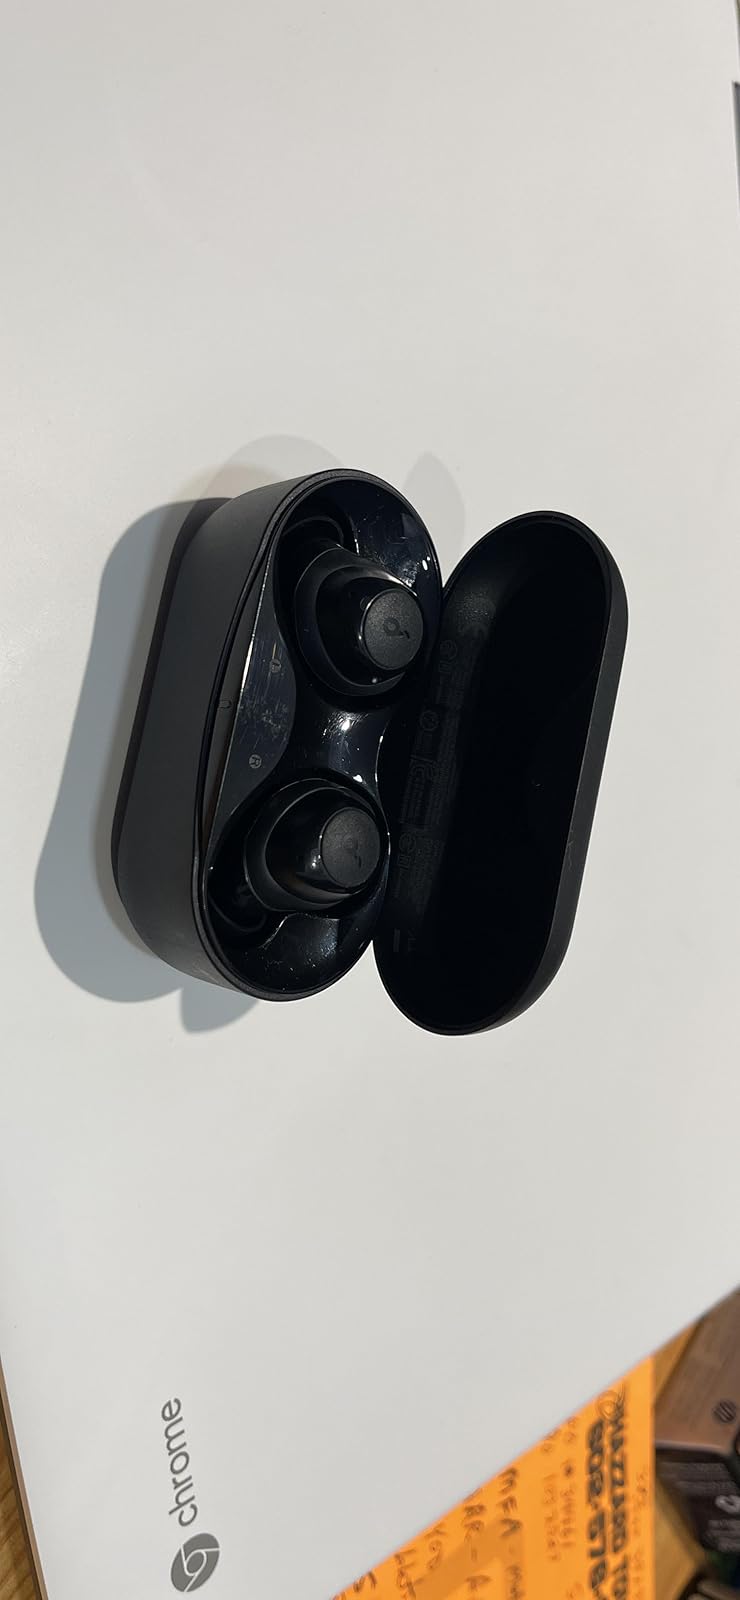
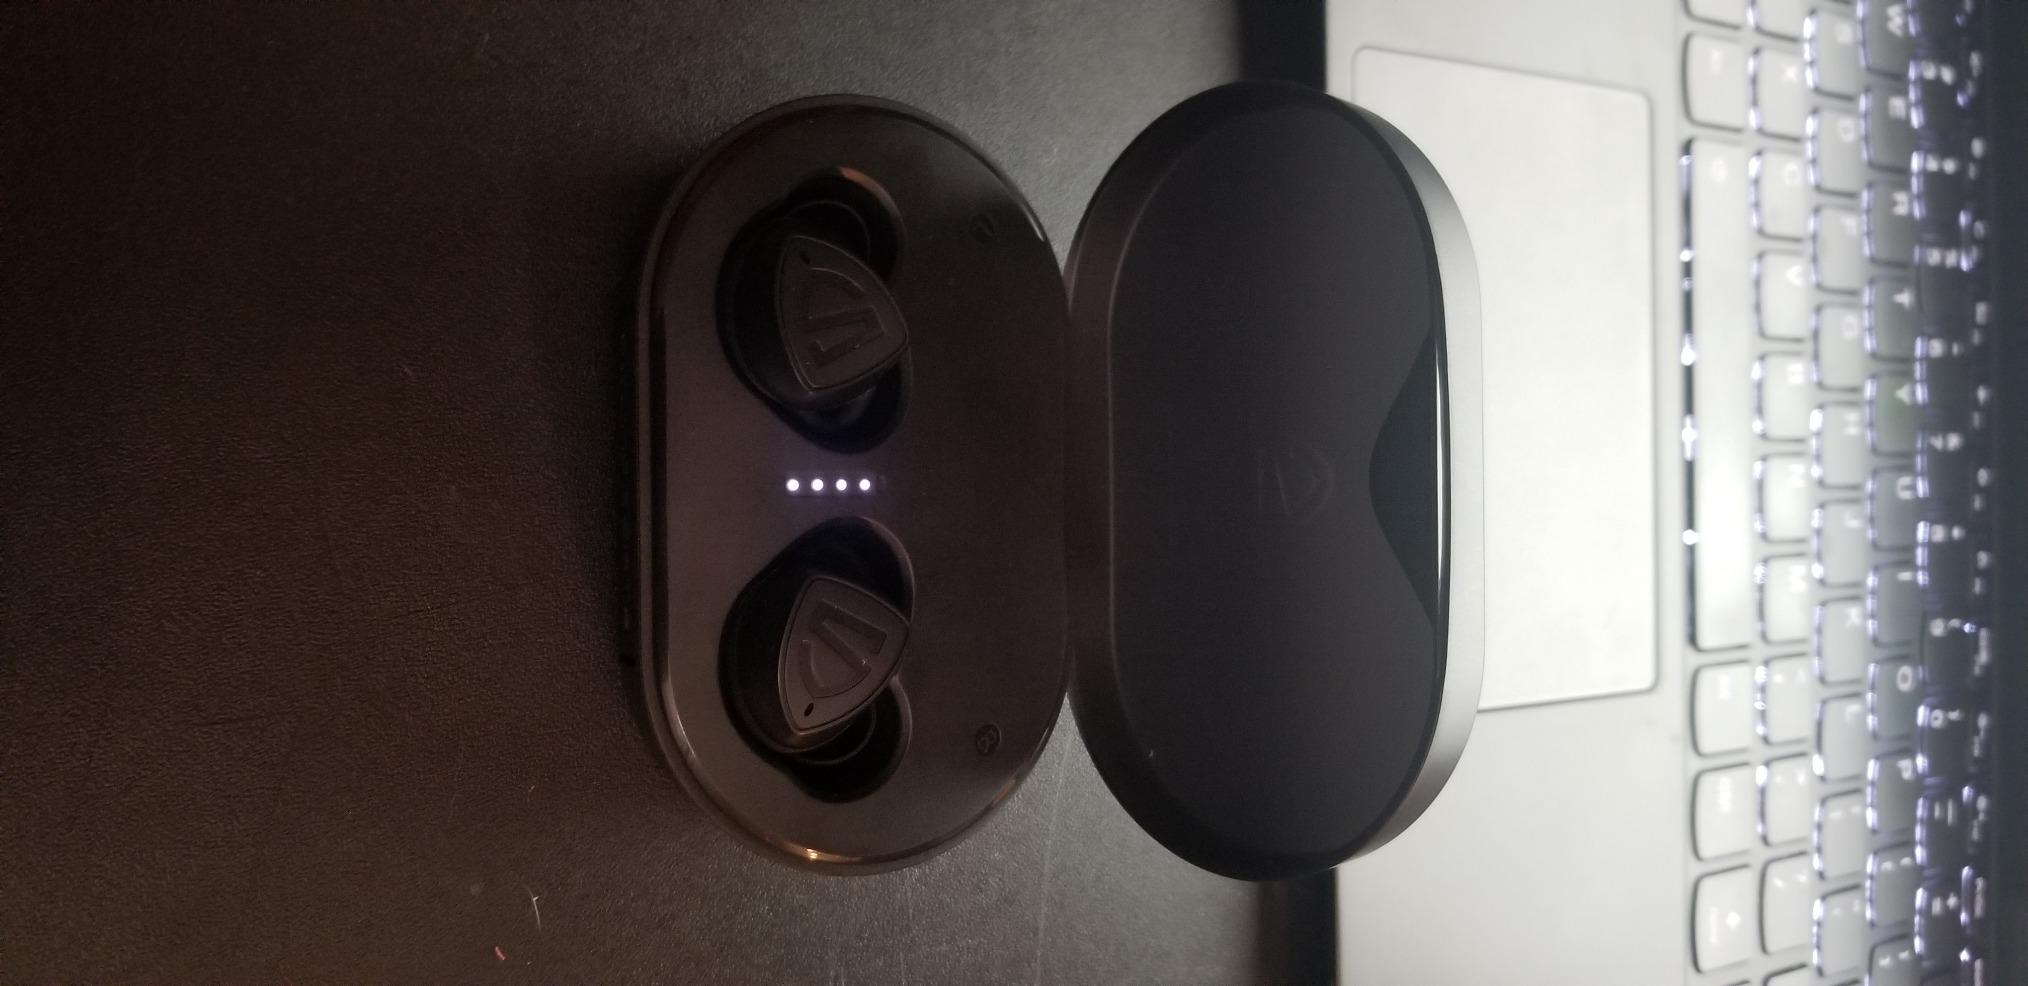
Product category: earbuds
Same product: no